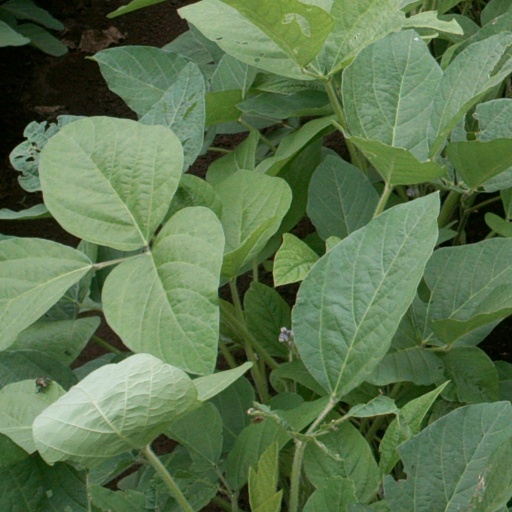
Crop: soybean